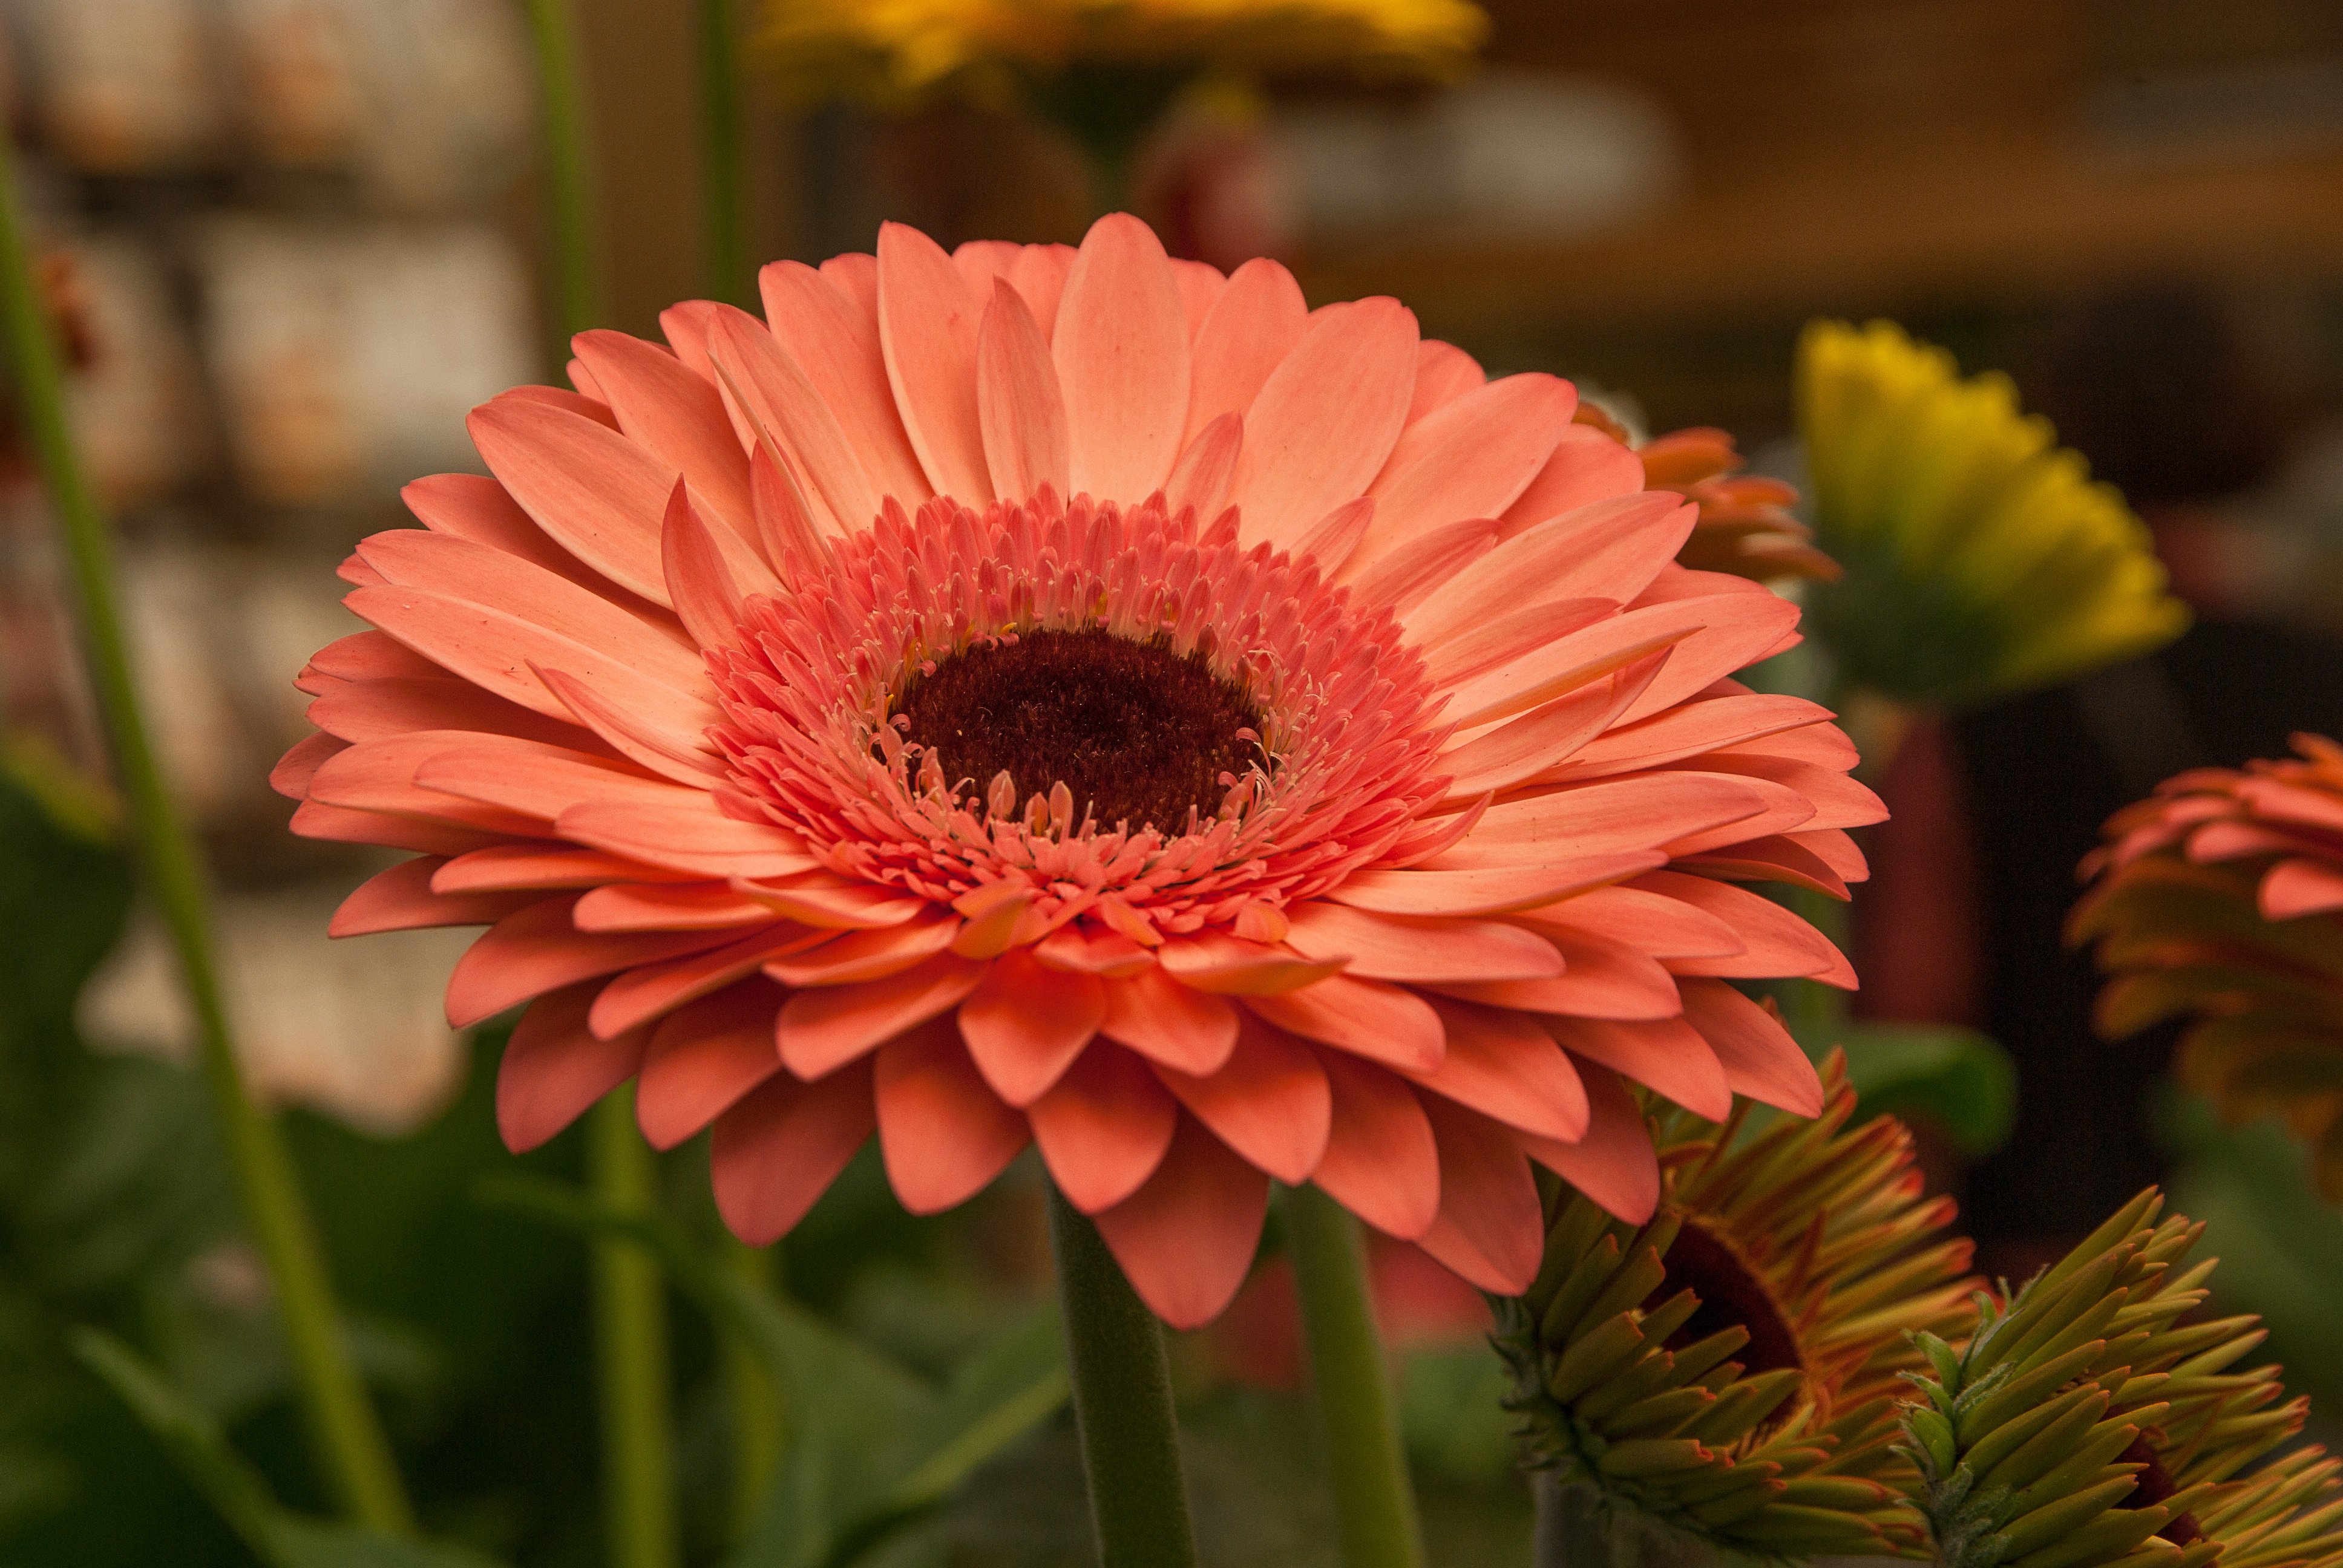
plant, flower, petal, daisy, botany, garden, flora, close up, gerbera, macro photography, flowering plant, daisy family, annual plant, plant stem, land plant